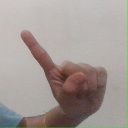
अक्षर: ए